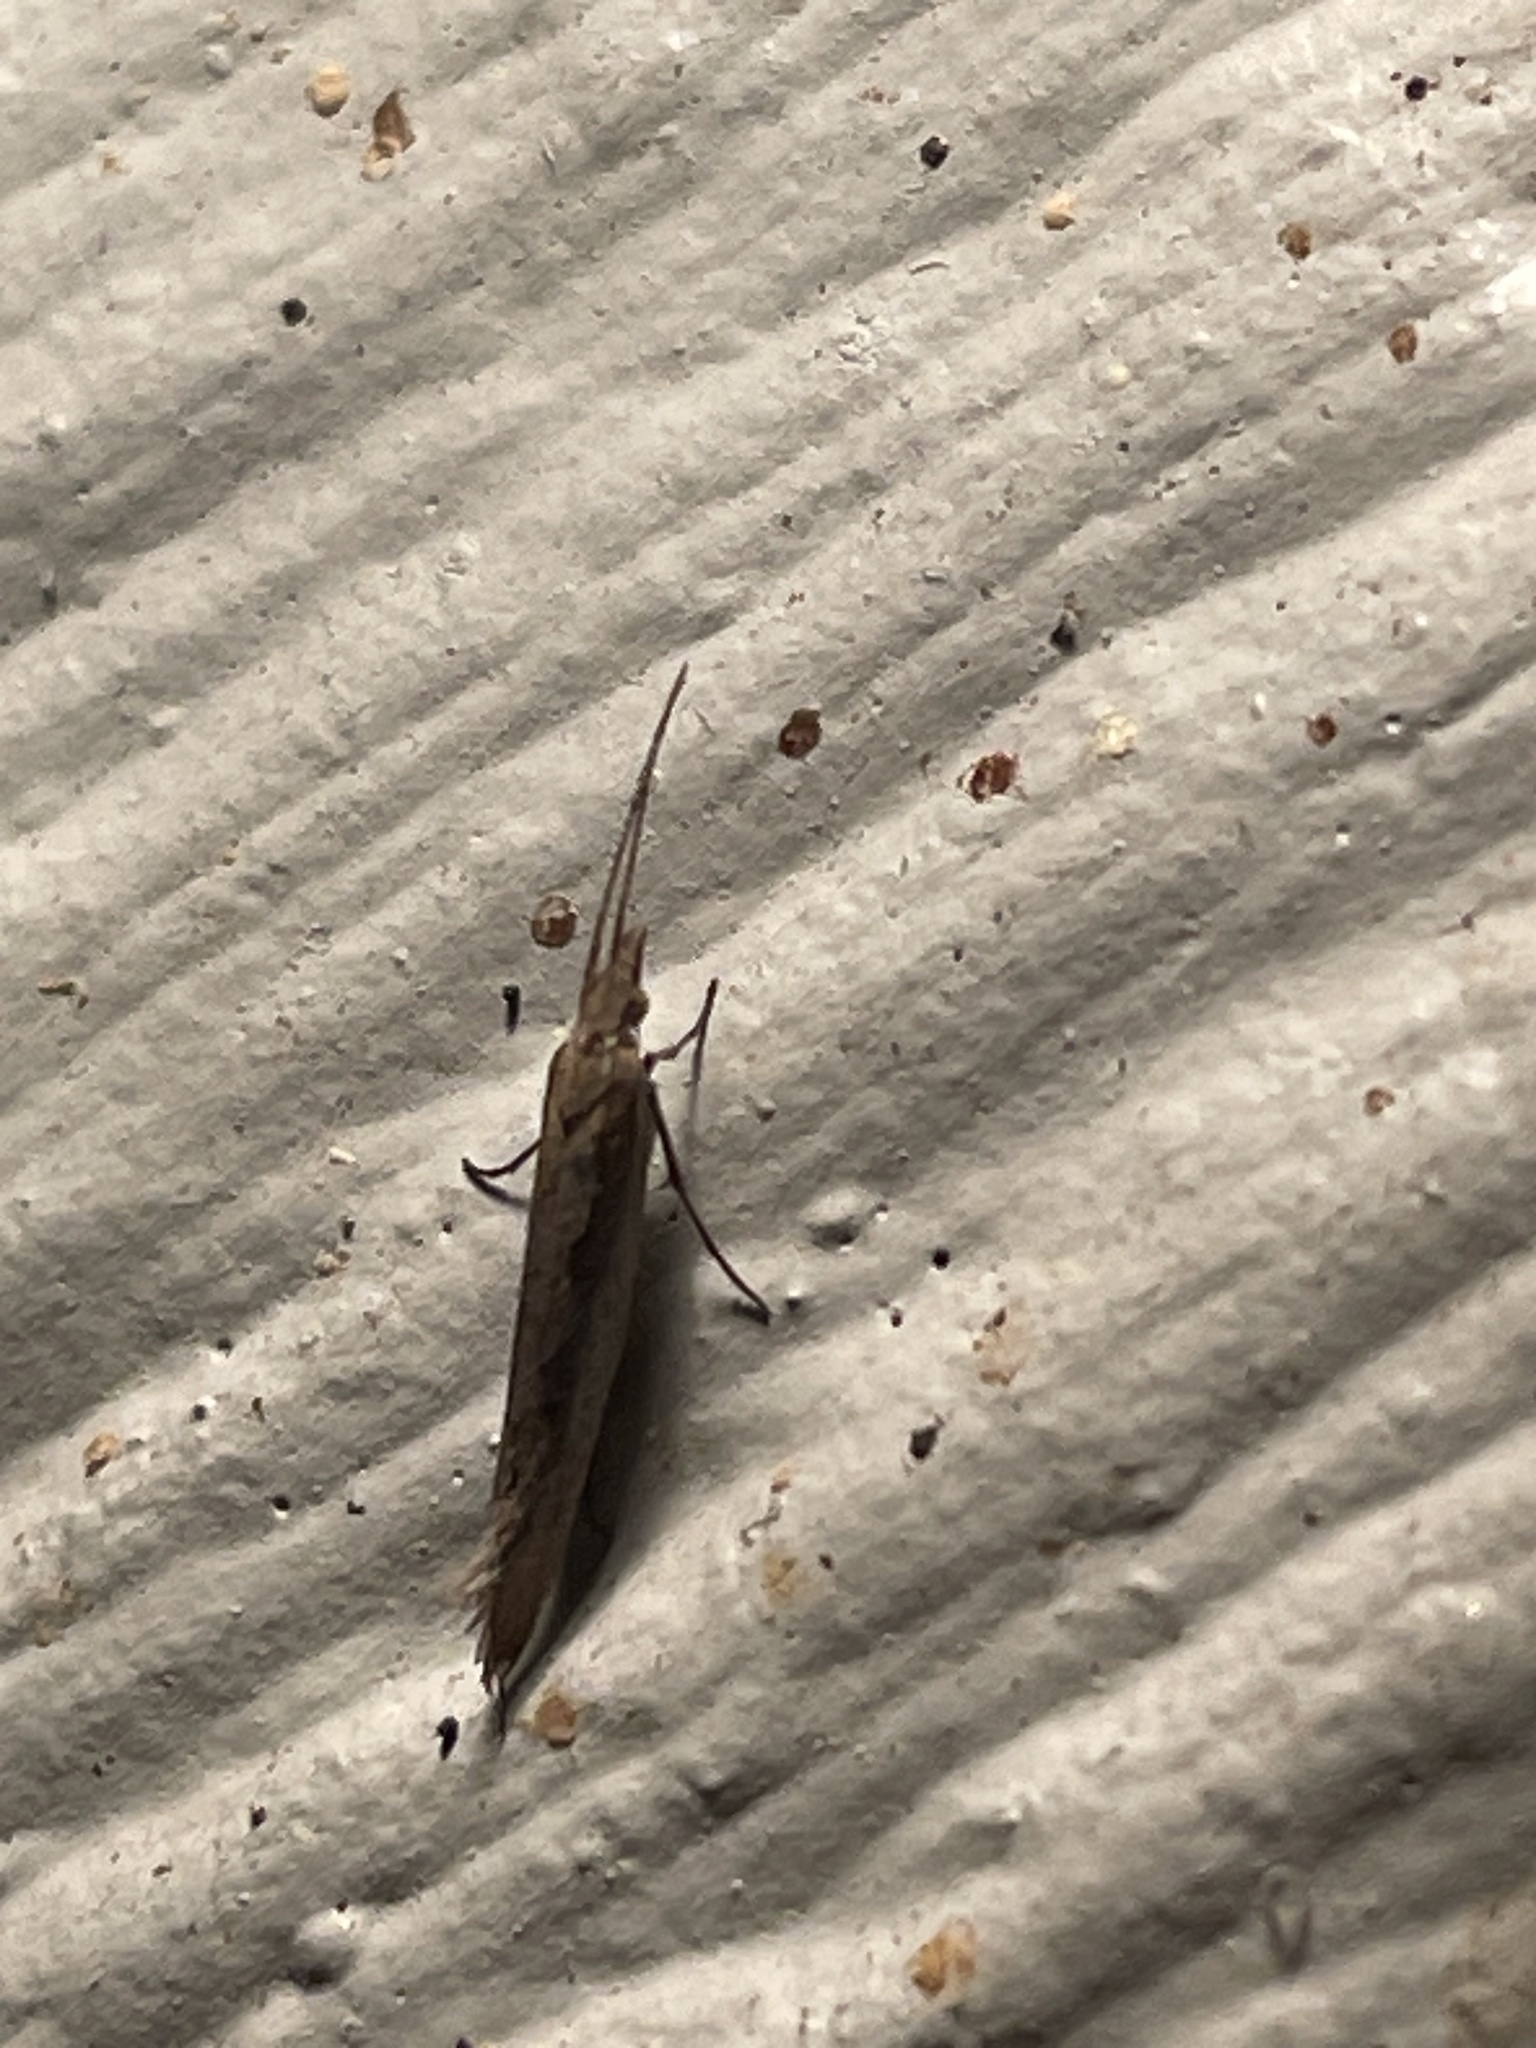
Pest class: diamondback_moth